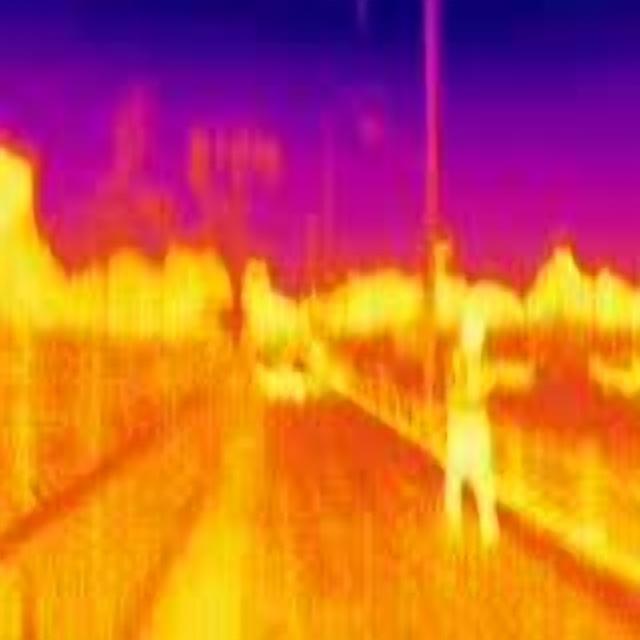
Detected objects:
label: person